George W. Lininger

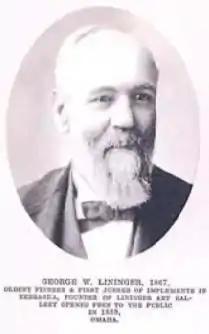
George W. Lininger, 1854-1904 Nebraskans

George W. Lininger (1834-1907), was an implement dealer, art collector, private gallery owner, and civic leader in Omaha, Nebraska, USA. Many of the art works Lininger collected became the foundation of the permanent collection at the Joslyn Art Museum in Omaha.